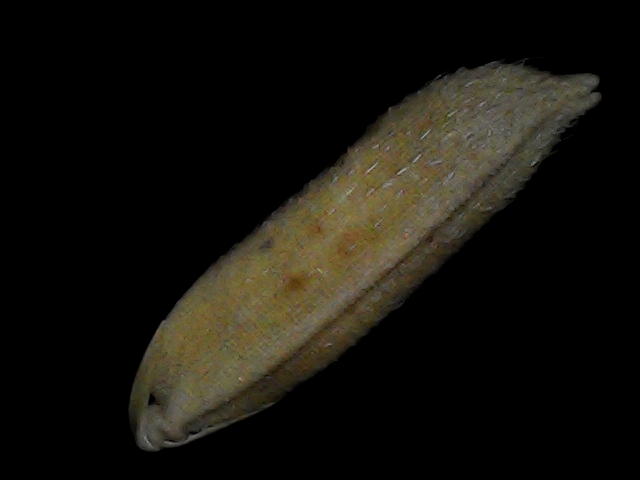
Rice variety: Bd87